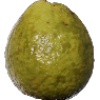
Label: guava